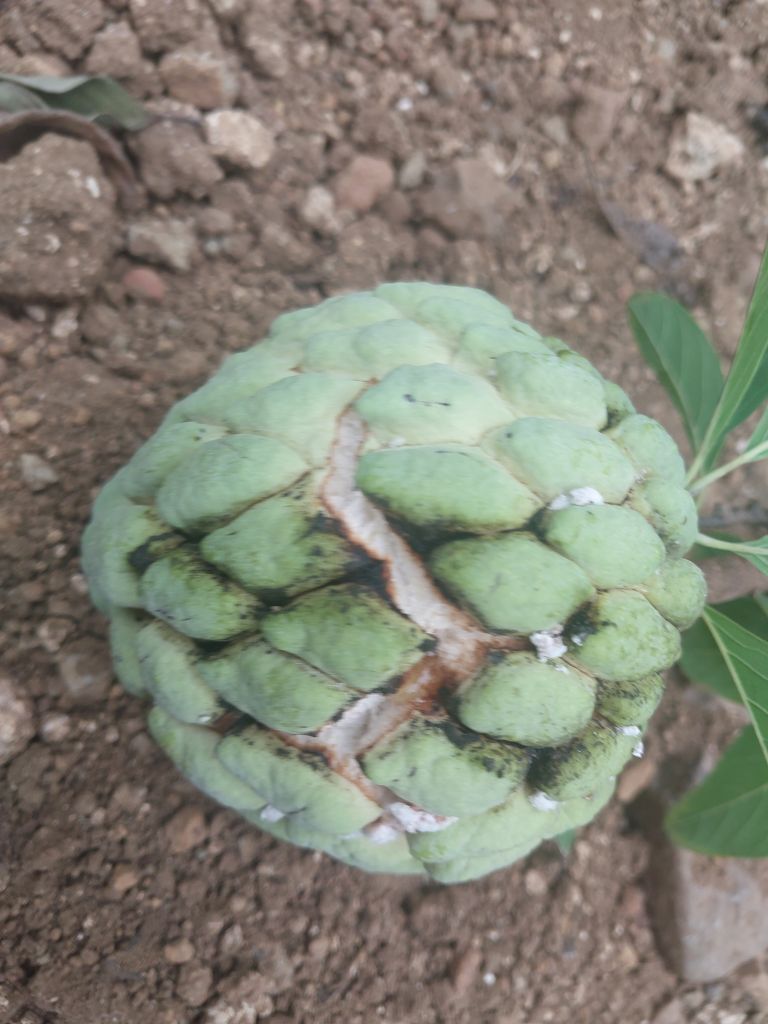
Disease label: Athracnose